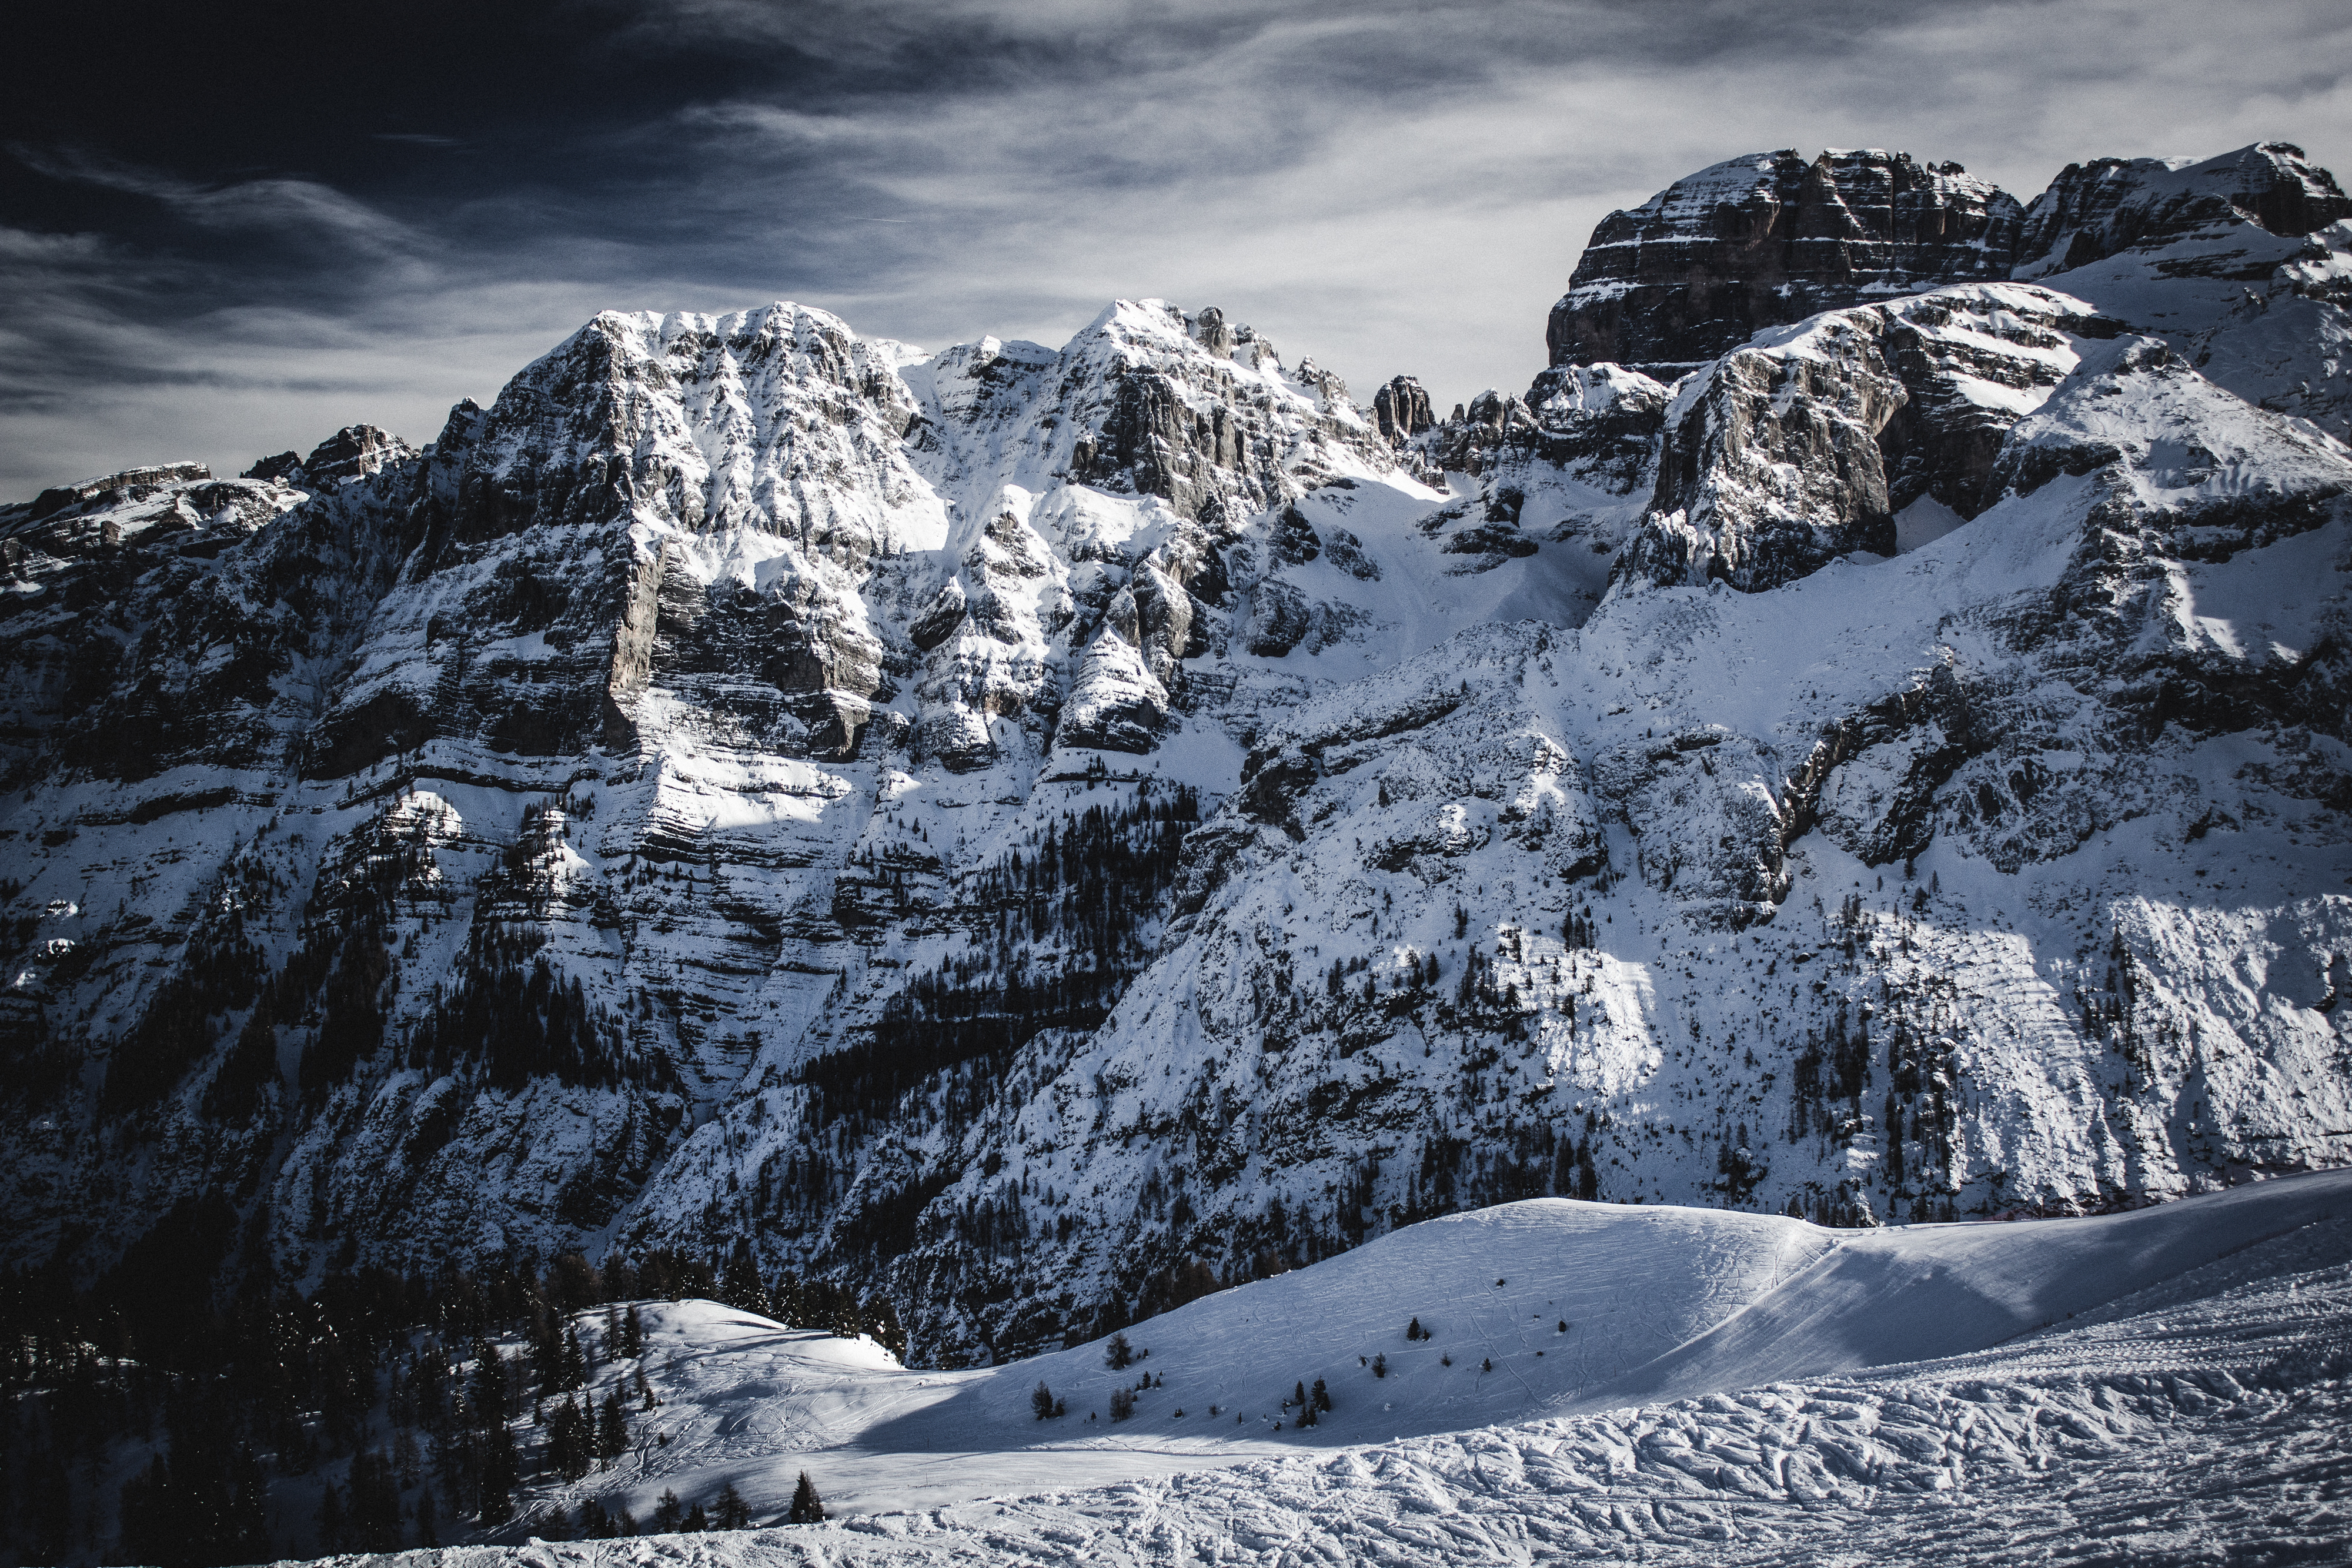
rock, mountain, snow, winter, cloud, adventure, mountain range, glacier, weather, season, ridge, summit, mountaineering, tracks, alps, cirque, landform, ski touring, ski mountaineering, geographical feature, mountainous landforms, glacial landform, geological phenomenon, show sky